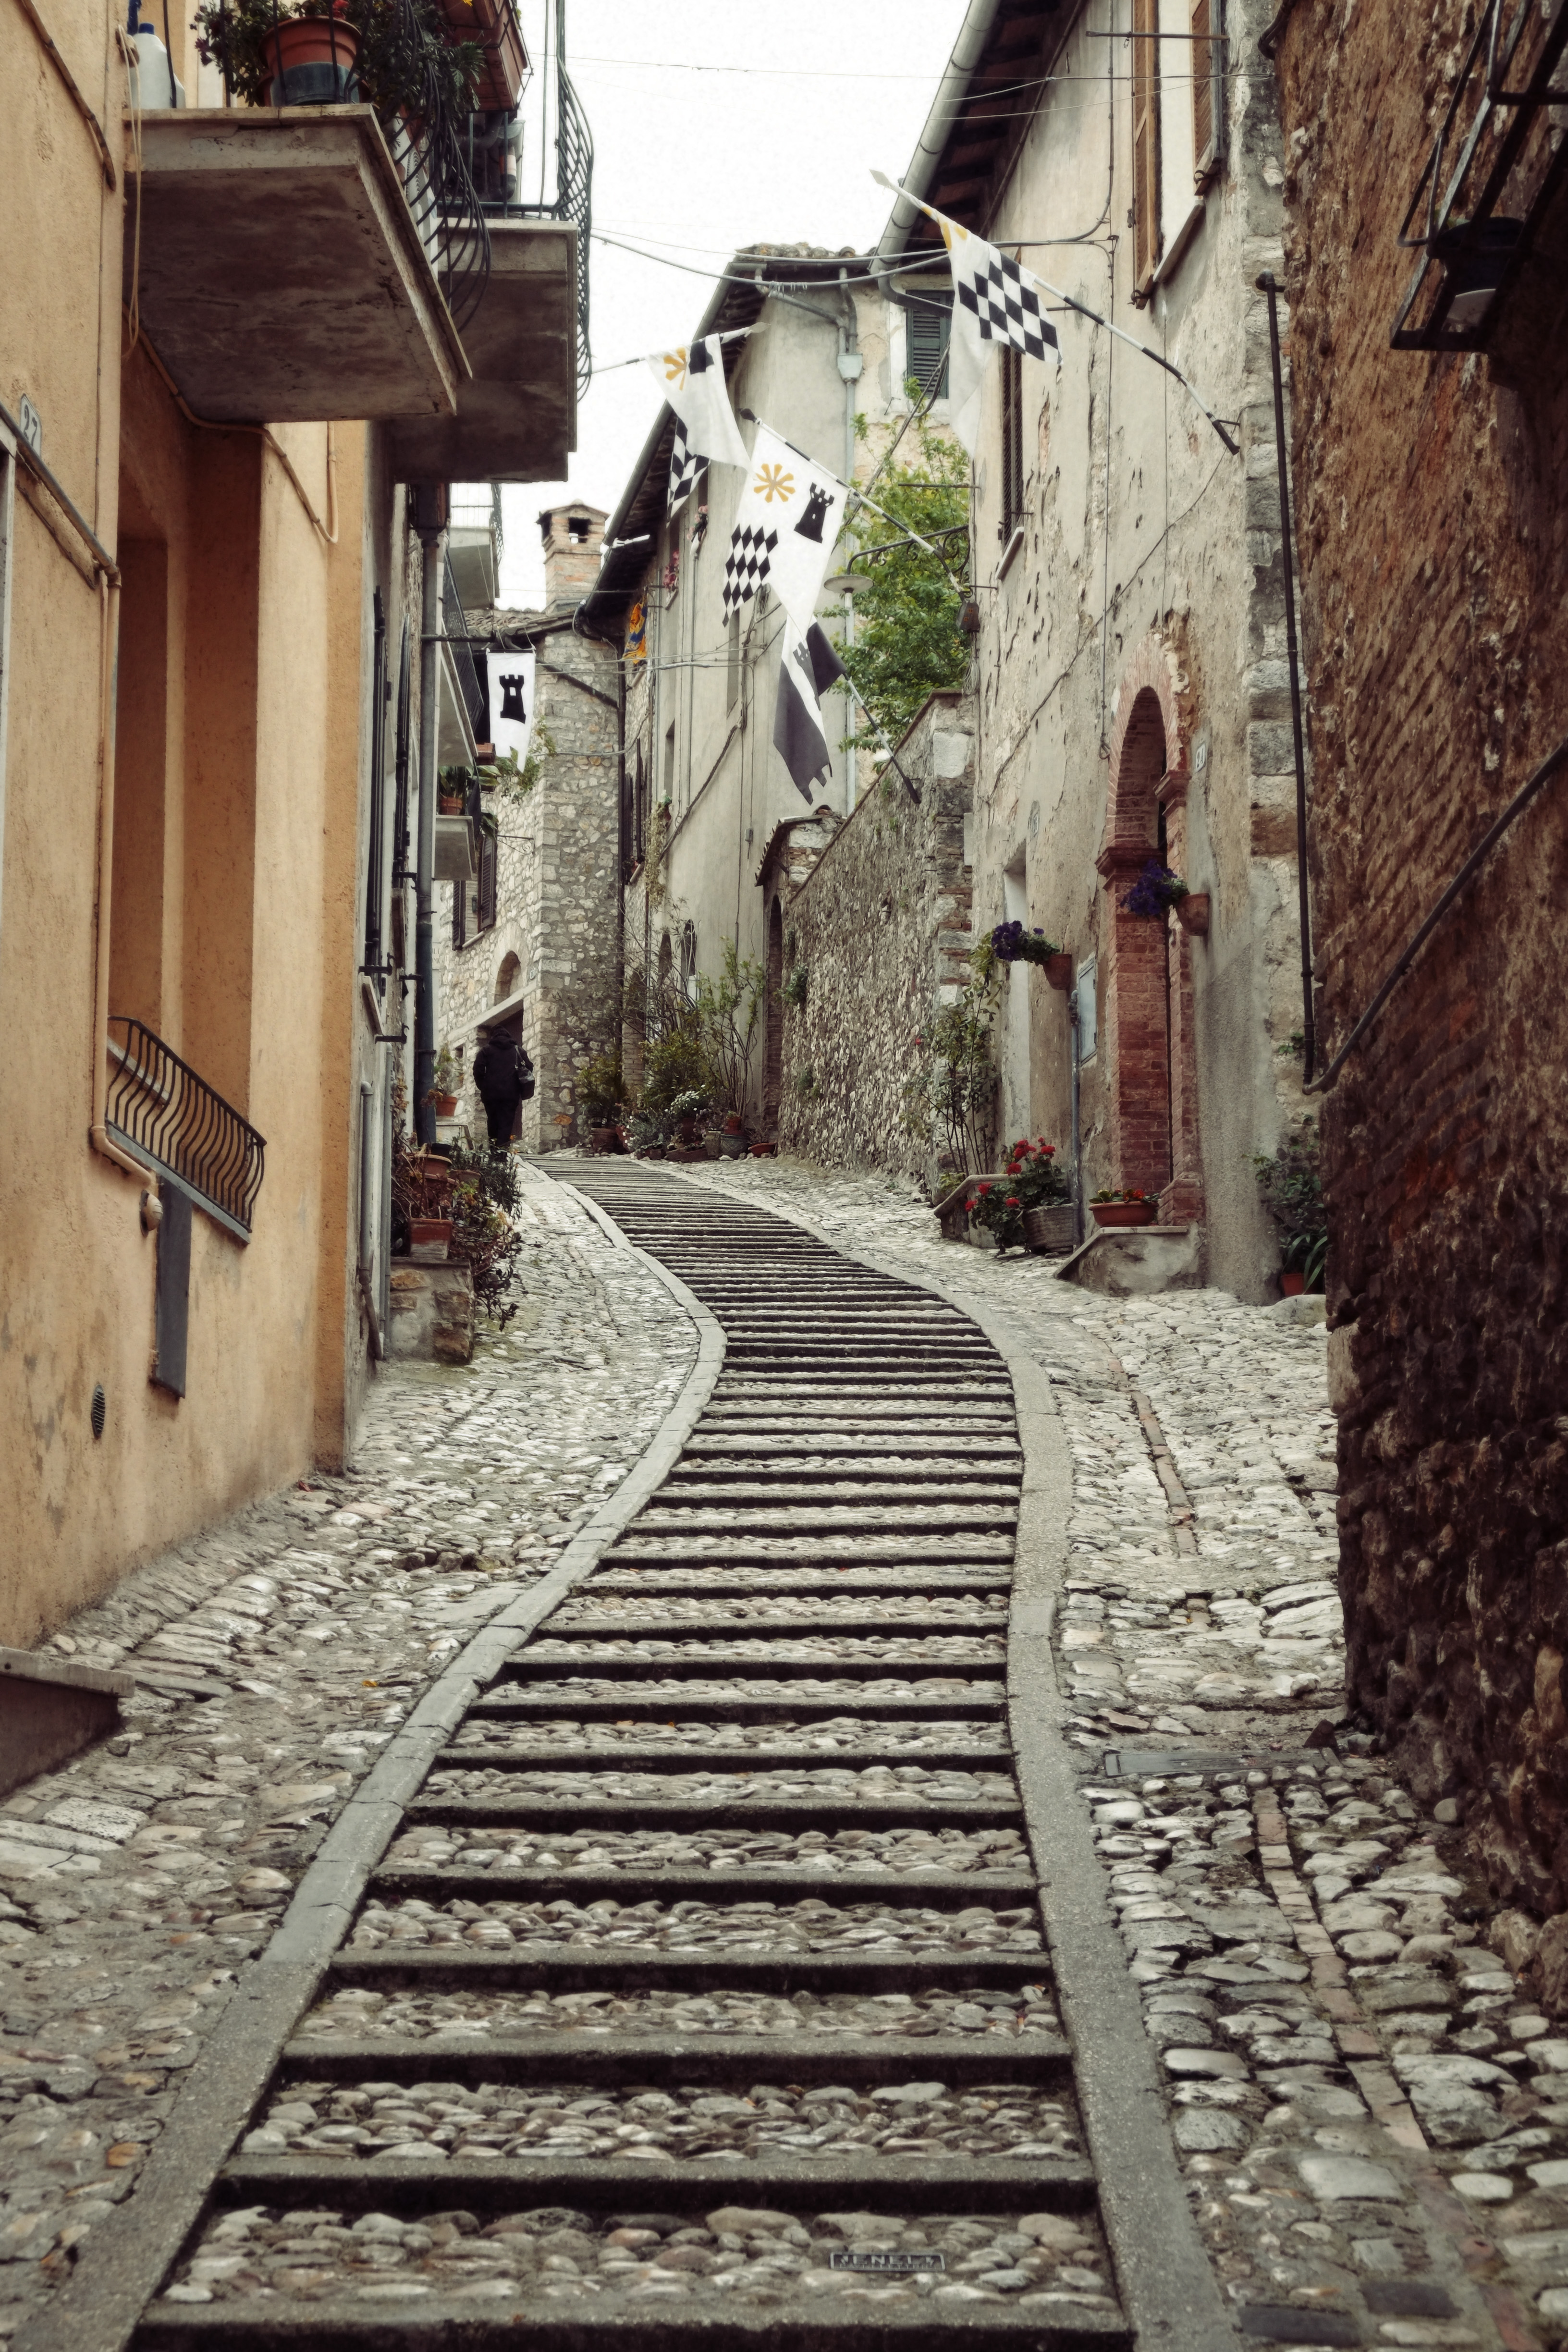
road, street, sidewalk, town, alley, wall, village, italy, lane, infrastructure, fuji, fujix, fujixe1, e1, narni, neighbourhood, road surface, urban area, ancient history, human settlement, nonbuilding structure